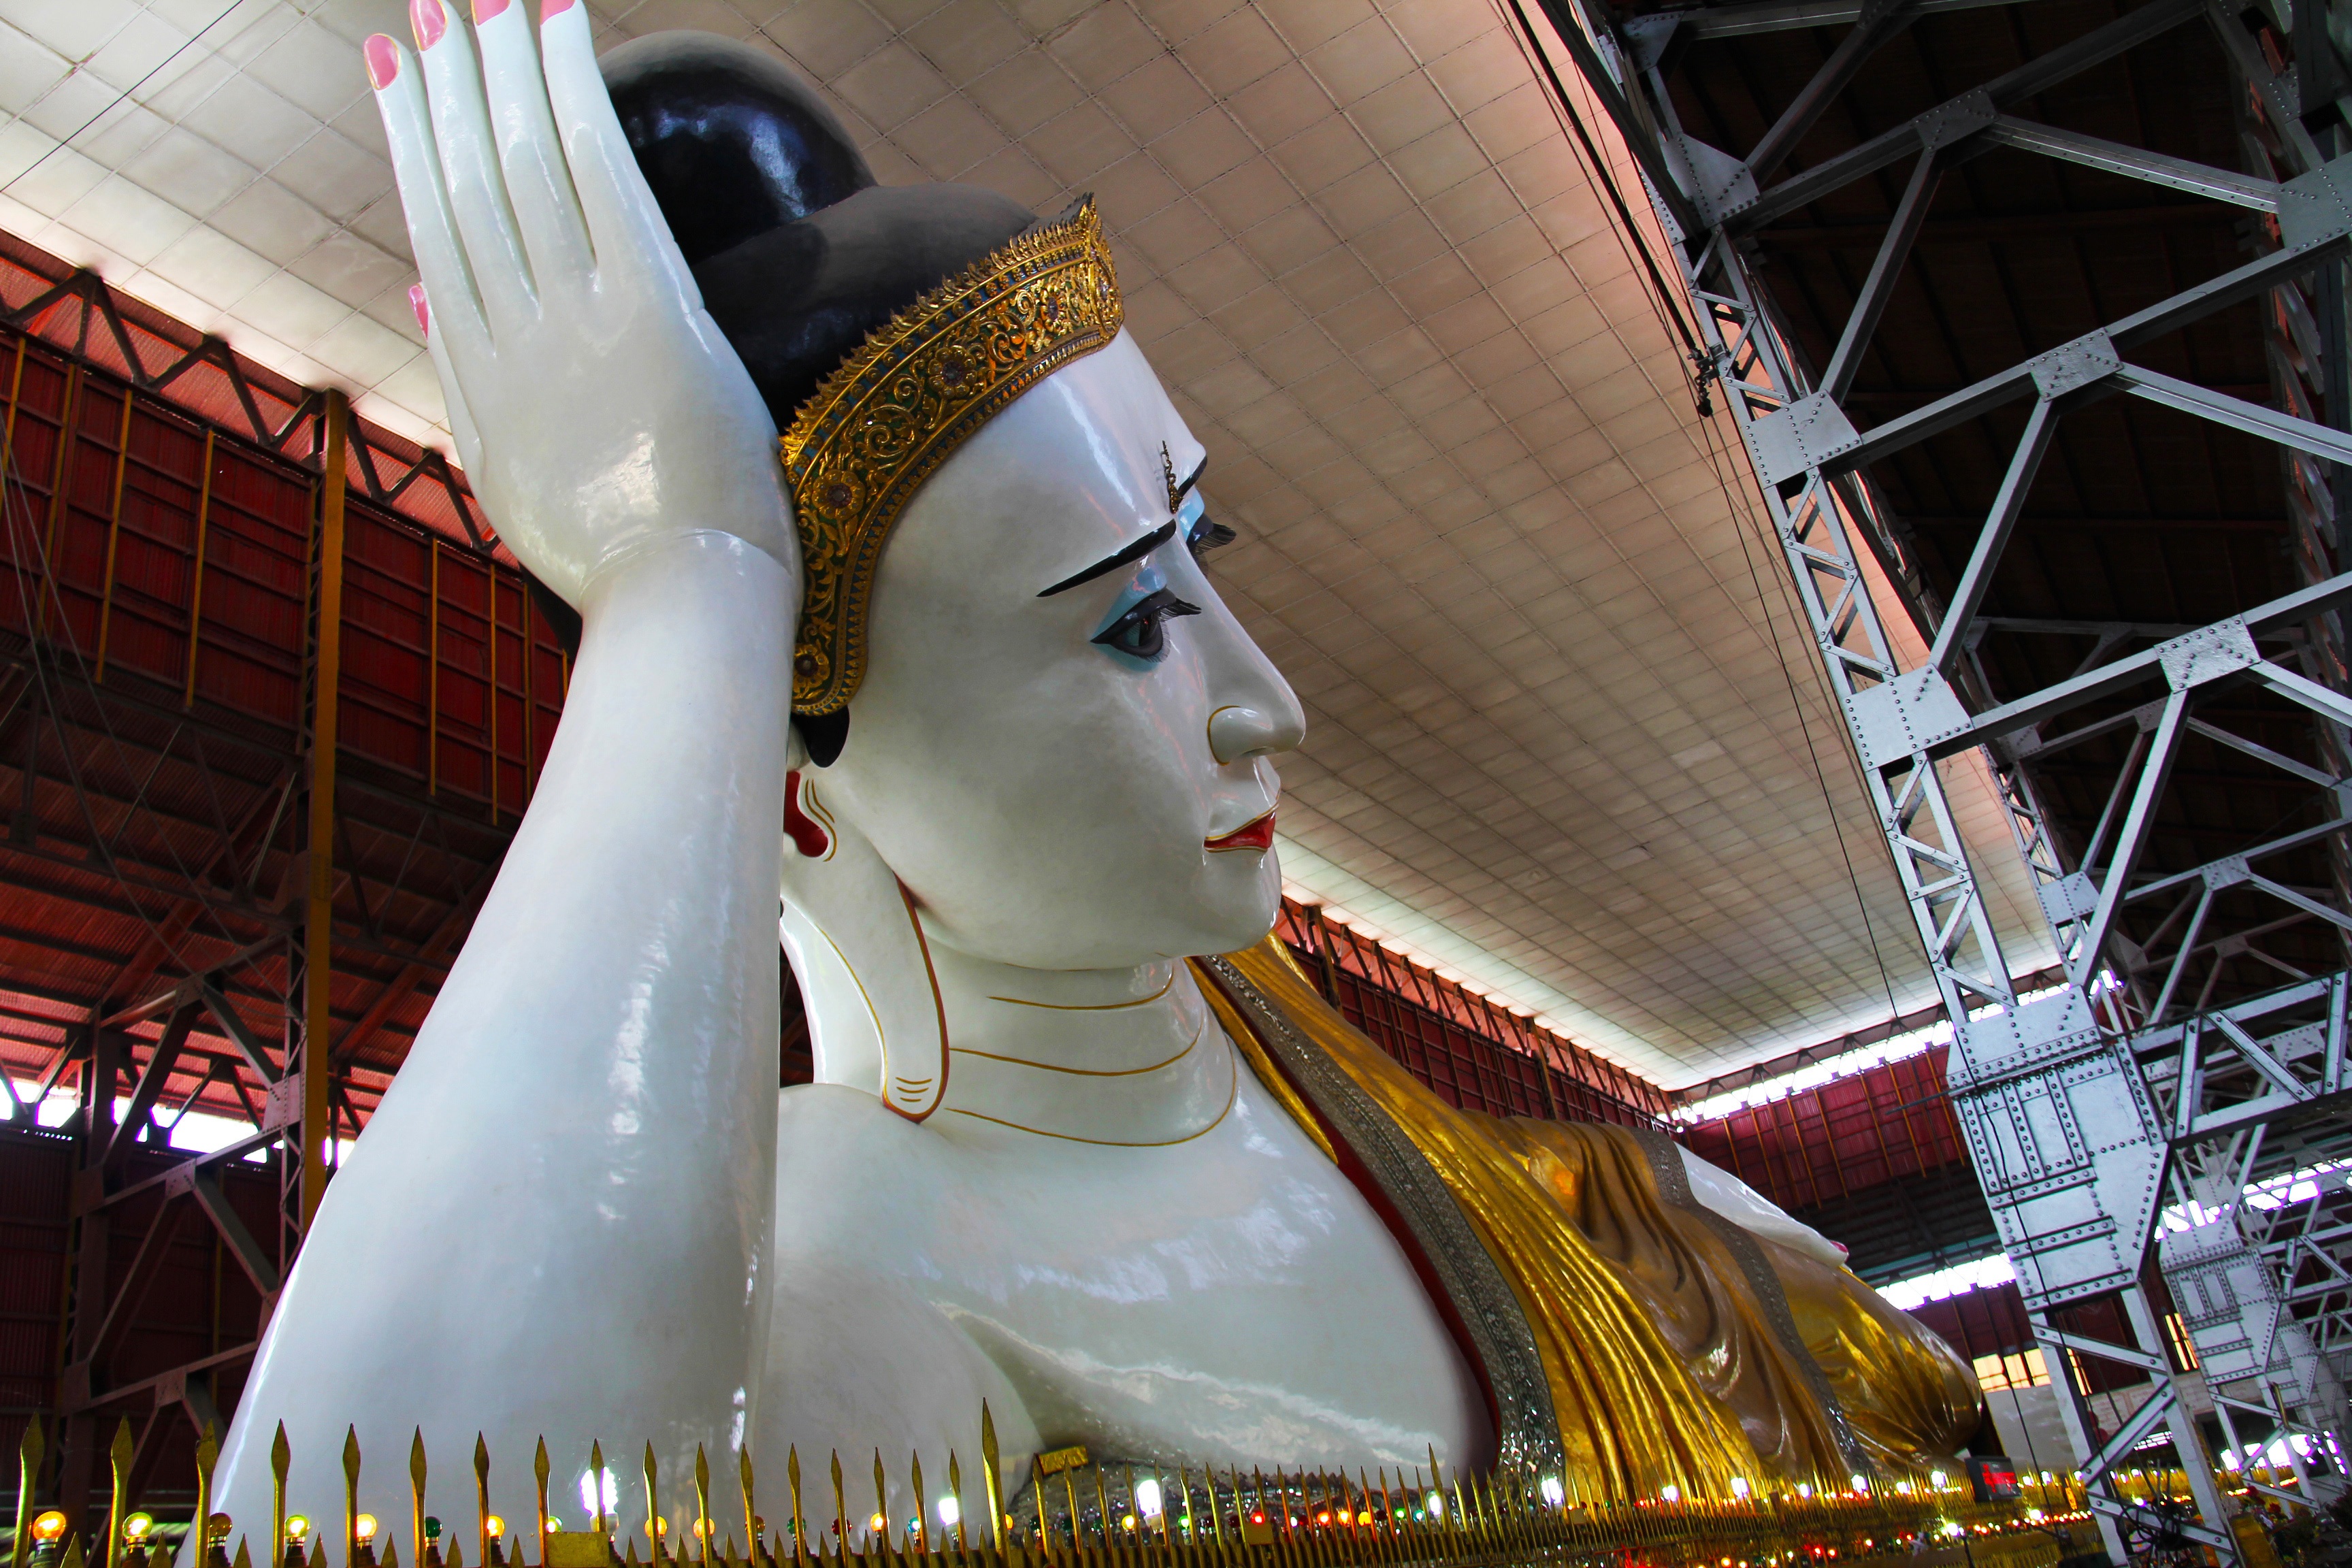
monument, vacation, tourist, travel, statue, golden, color, buddhist, buddhism, religion, asia, landmark, tourism, spiritual, pray, religious, art, gold, temple, buddha, prayer, culture, history, worship, pagoda, myanmar, yangon, rangoon